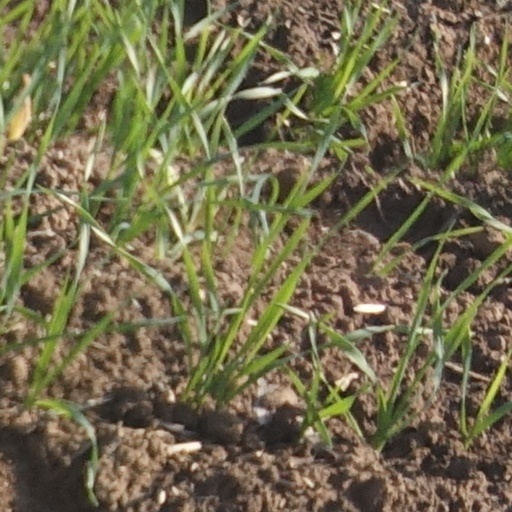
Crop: wheat